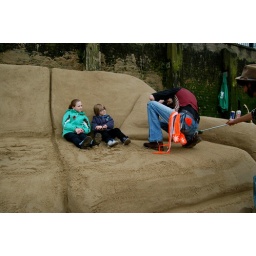
Dirty Beach building the world's biggest sand sofa on Southbank, near Gabriel's Wharf.